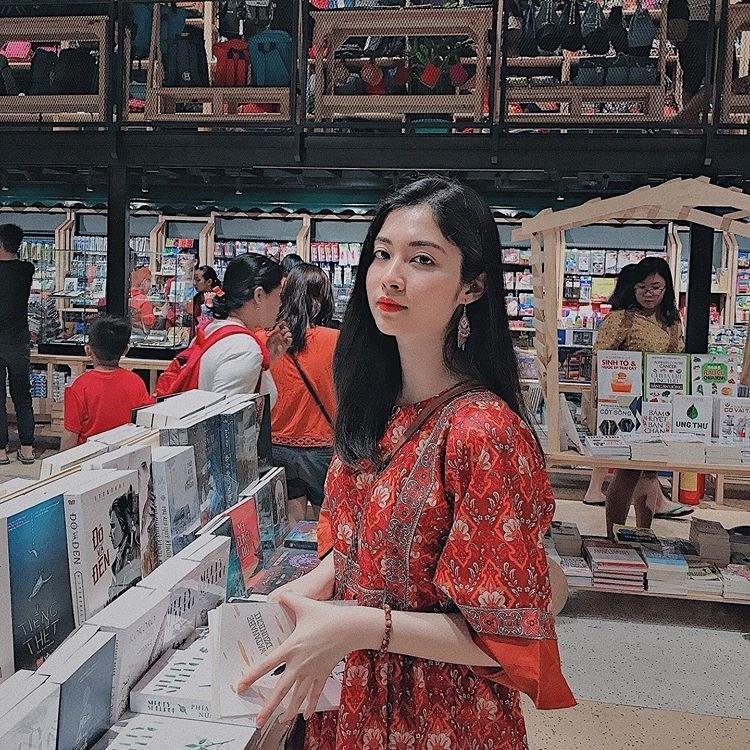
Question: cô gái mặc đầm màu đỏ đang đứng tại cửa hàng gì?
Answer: cô ấy đứng trong hiệu sách